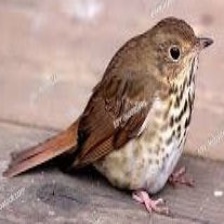
Species: WOOD THRUSH
Scientific name: HYLOCICHLA MUSTELINA